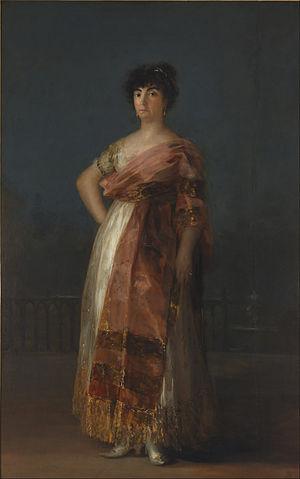
Luigi Boccherini, né le 19 février 1743 à Lucques et mort le 28 mai 1805 à Madrid, est un compositeur et violoncelliste italien de la période classique. Avec Joseph Haydn et Wolfgang Amadeus Mozart, il est considéré comme l'un des plus importants compositeurs de musique de chambre pour cordes de la seconde moitié du XVIIIᵉ siècle.